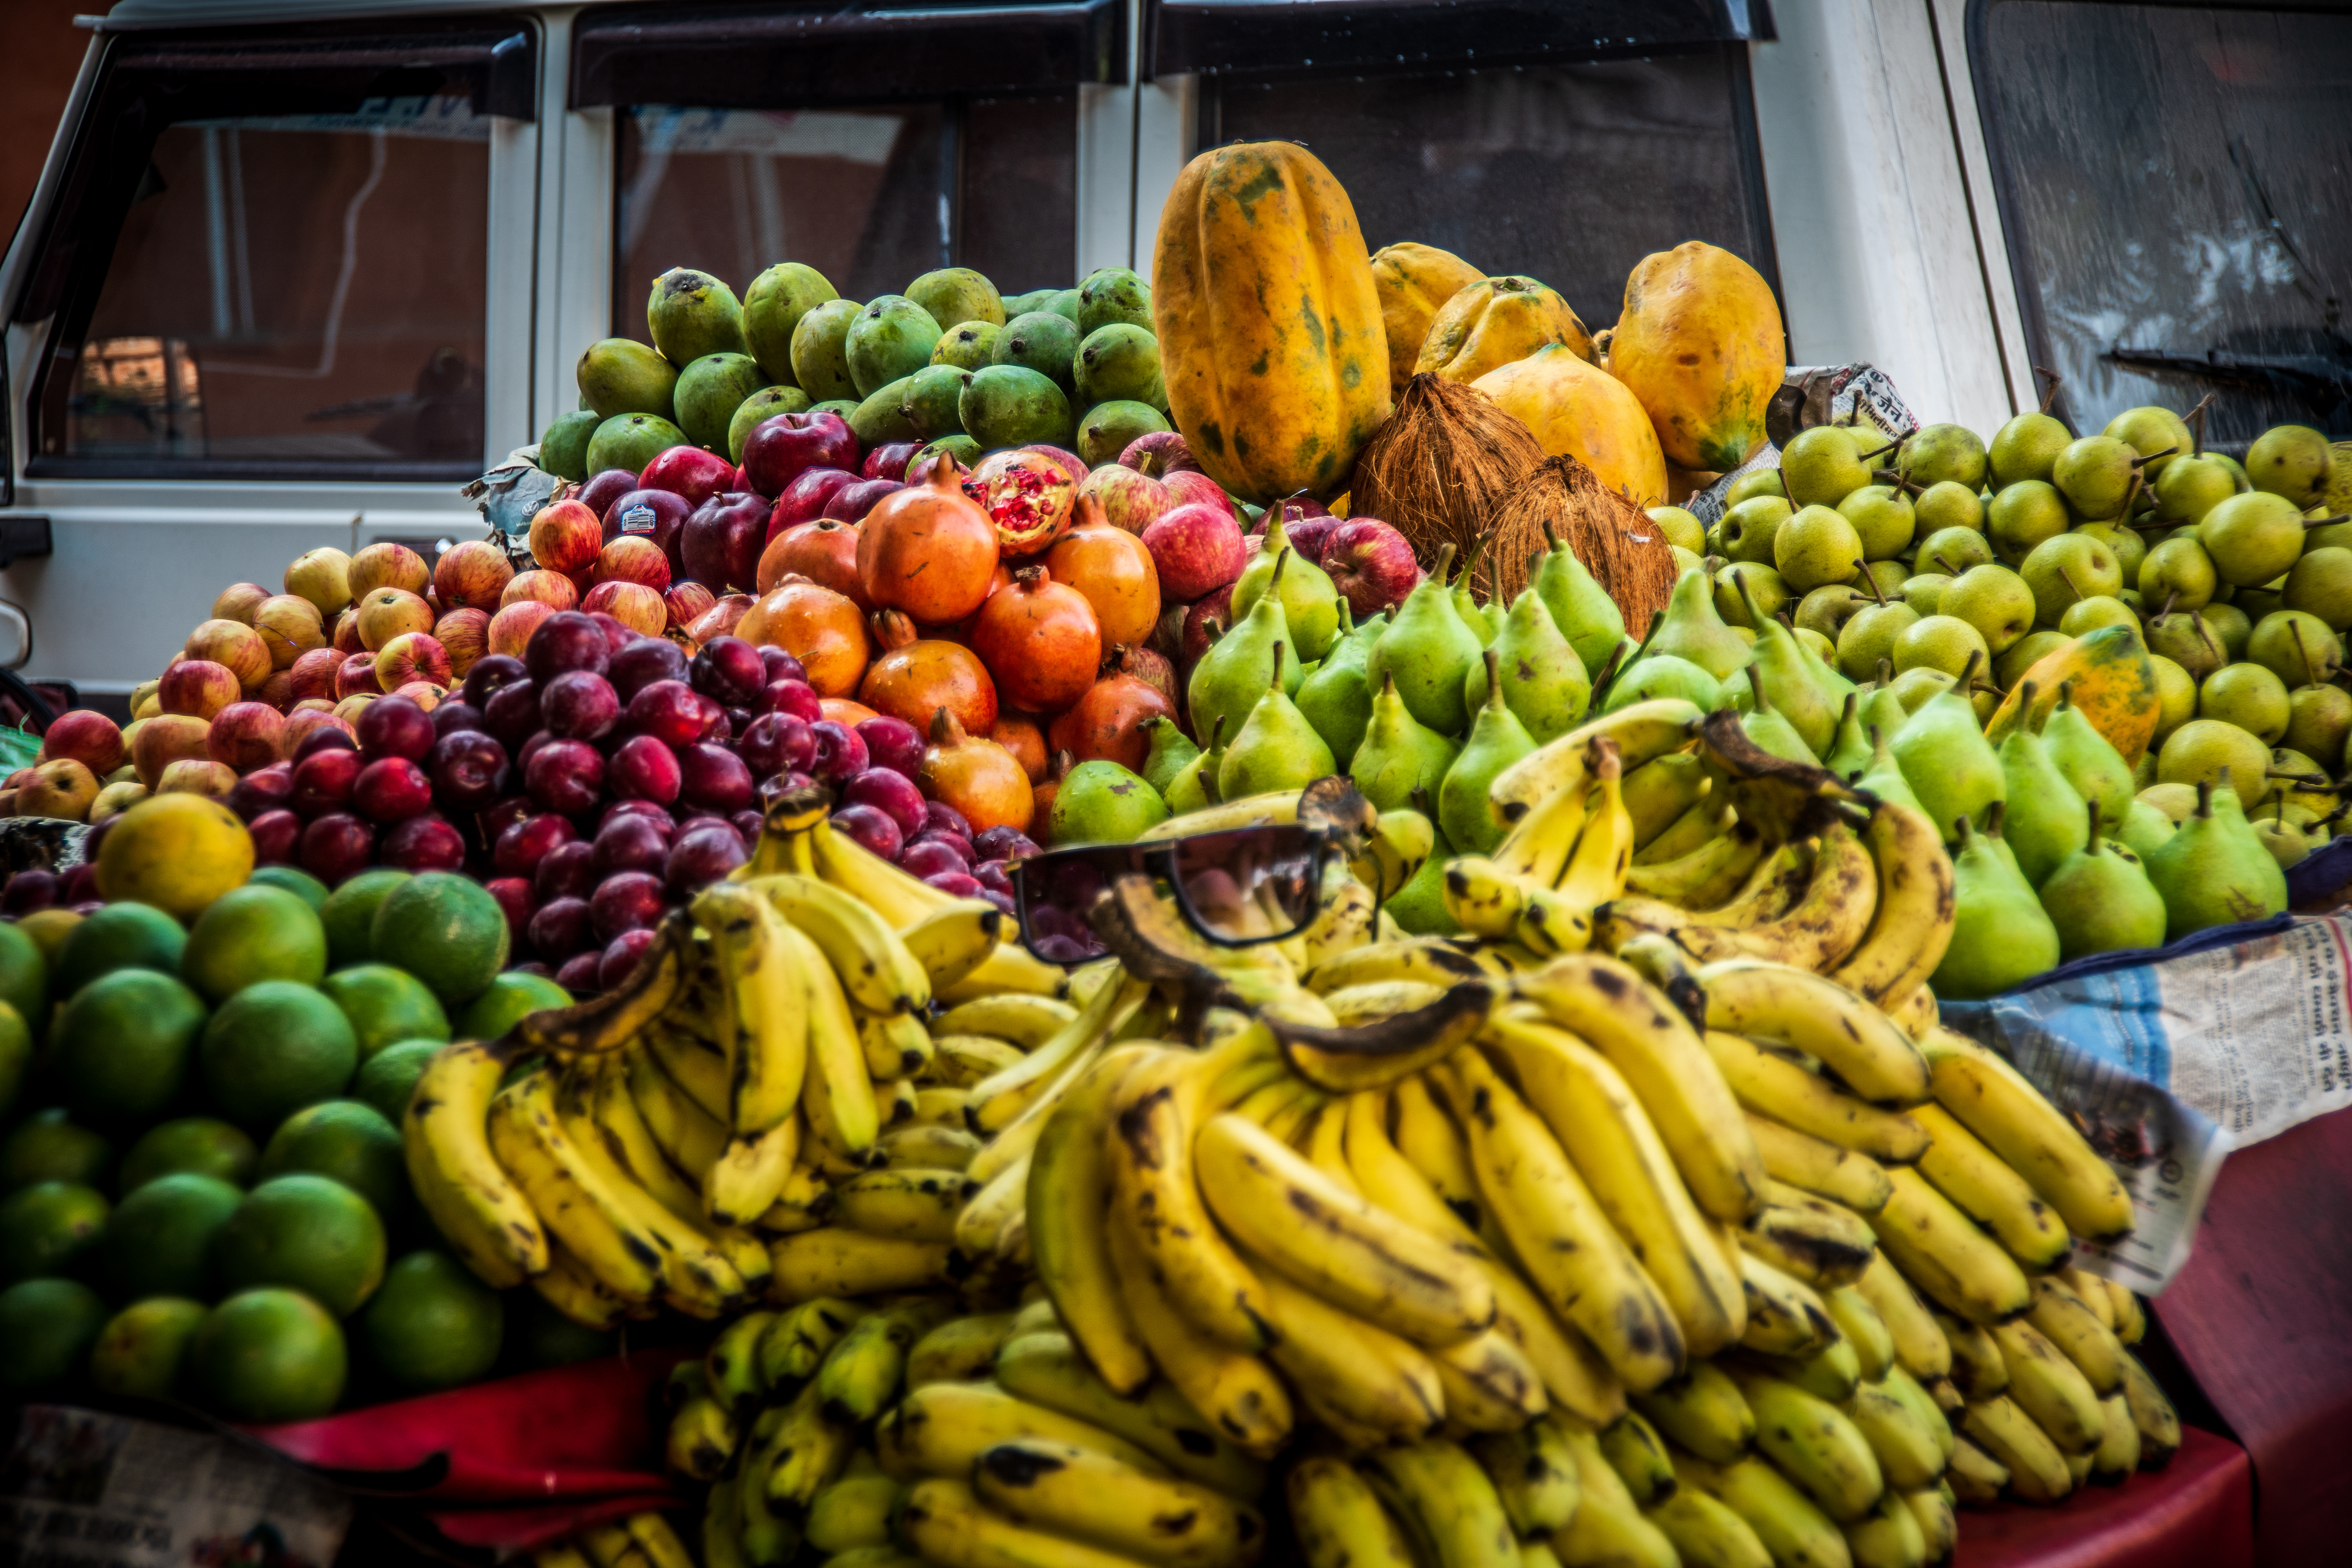
jaipur, ancient, apple, architecture, asia, asian, bazaar, bazar, bazzar, business, city, color, colorful, culture, eating, farmer, food, fresh, fruit, fruit vegetables, greengrocery, hindu, india, indian, lemon, market, market stalls, old, orange, organic food, outdoor, palace, people, pink, produce, product, rajasthan, sell, shop, spices, store, street, supermarket, tourism, trade, traditional, travel, urban, vegetables, vitamin, natural foods, local food, whole food, marketplace, selling, banana, vegan nutrition, vegetable, plant, vegetarian food, banana family, public space, greengrocer, Food group, superfood, legume, cooking plantain, leaf vegetable